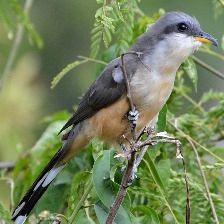
Species: MANGROVE CUCKOO
Scientific name: COCCYZUS MINOR